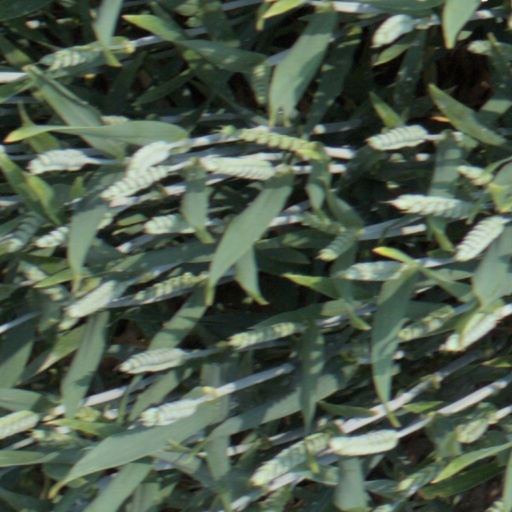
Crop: wheat